Khanna Paper Mills

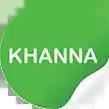
Logo

Khanna Paper Mills (KPM) is an Amritsar, India based business, which manufactures and supplies writing and printing papers, newsprint papers, and paperboards, and is the largest plant in the country using paper waste. It is the first paper mill in India to produce writing and printing paper from de-inked pulp. The paper is exported to SAARC countries, Africa, and the Middle East.